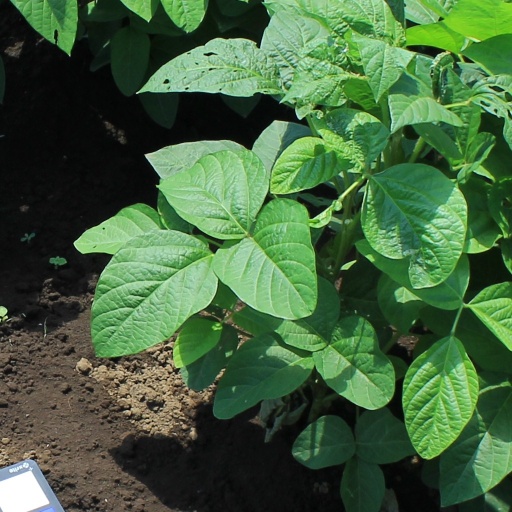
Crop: soybean